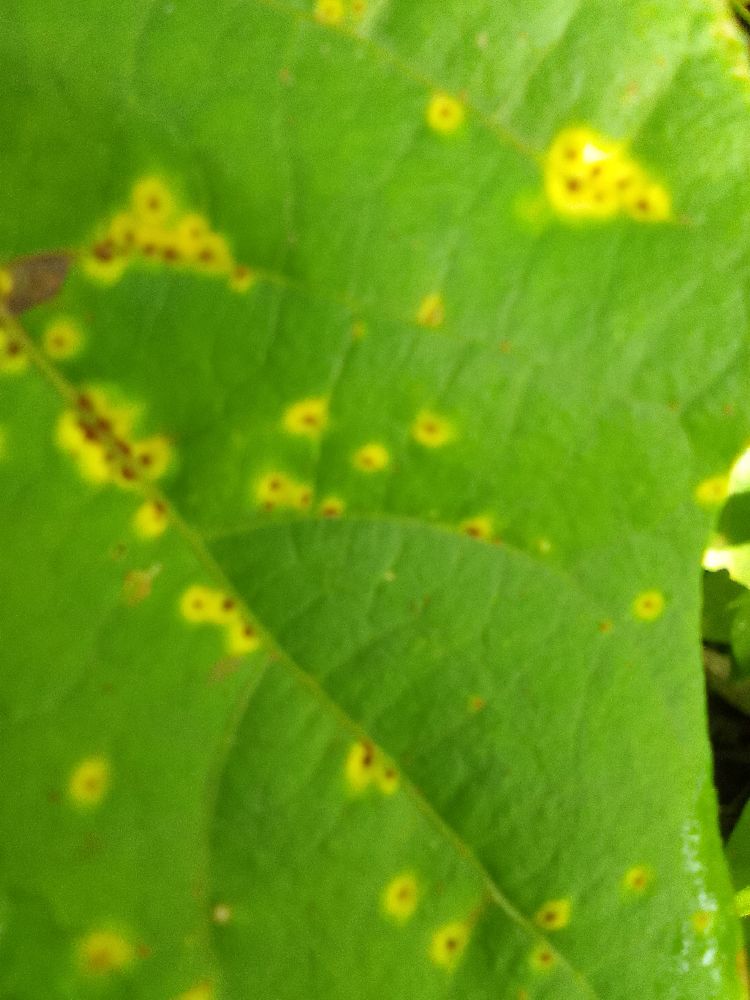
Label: rust